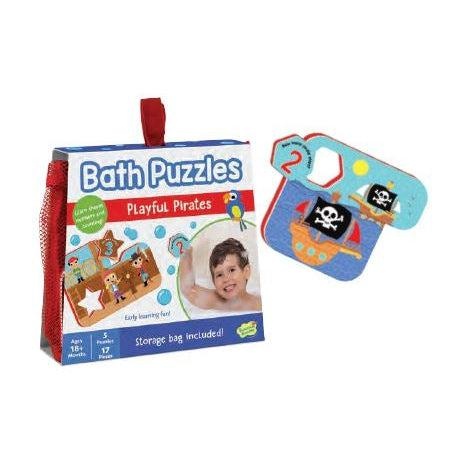
Playful Pirate Bath Puzzle
Ahoy, maties! Boost bath time fun with these one-of-a-kind bath toys. Featuring 17 different pieces that fit together by shape and number to create 5 unique puzzles, toddlers will treasure this early learning activity. They’ll also have a blast getting the pieces wet and sticking them to the side of the tub! When the fun is done, drop the puzzle pieces into the included mesh bag for safe, convenient storage. Contents: Mesh Storage Bag 17 Large sturdy pieces Pieces stick to tub when wet
Brand: MindWare
Category: Toys & Games > Toys > Bath Toys > Bath Puzzles